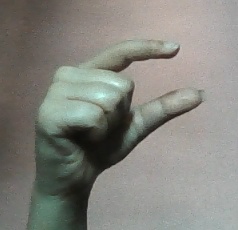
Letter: dal